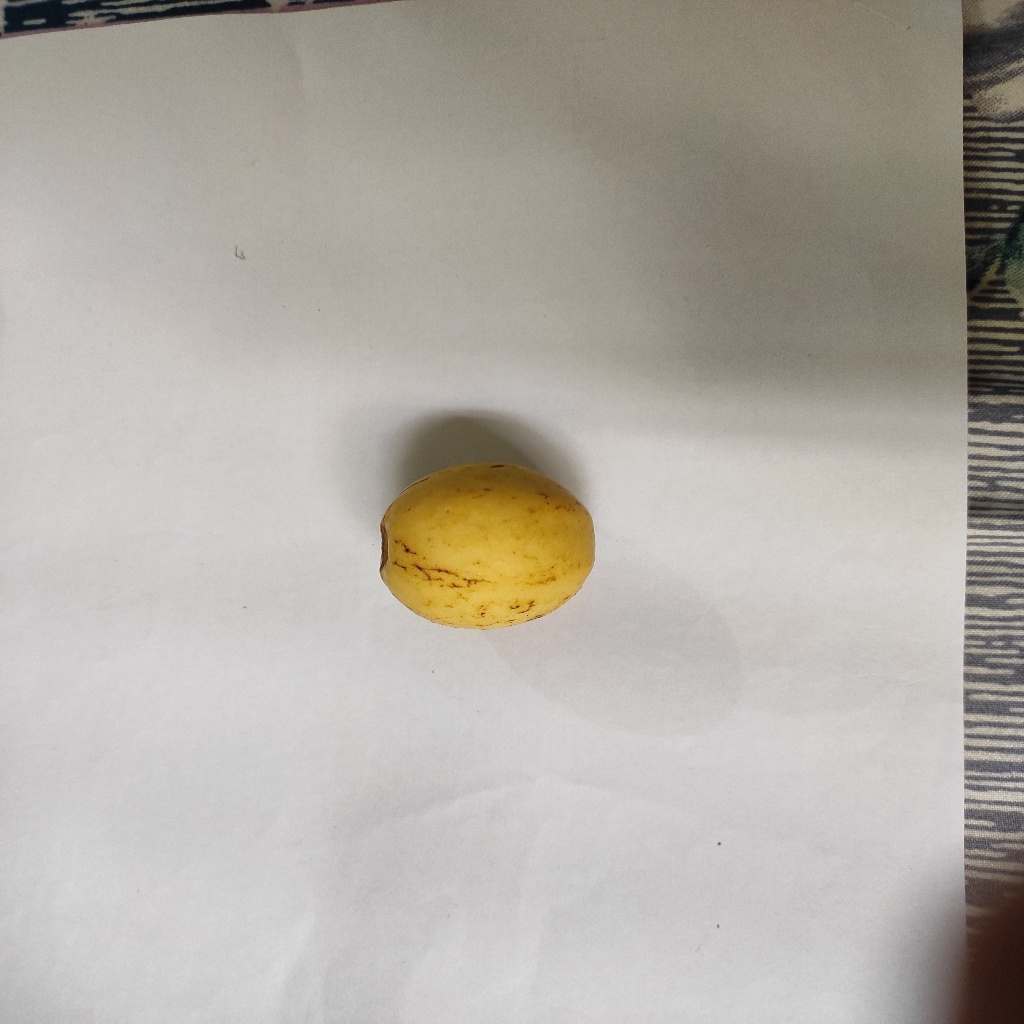
Crop: guava
Quality class: Class_A